Barapasaurus

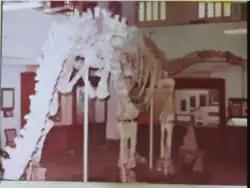
Reconstructed skeletal mount of "Barapasaurus tagorei", based on Jain (1979)

"Barapasaurus tagorei" is known from a large bone bed found in the Lower Kota Formation, containing approximately 300 bones from at least six individuals of various ages. No remains of the skull, other than teeth, have been found. The age of this fossil site is disputed, because no volcanic rocks whose age can be determined by radiometric dating are associated with the Kota Formation and its age can only be estimated by biostratigraphic comparisons to other rock layers, which is made difficult by the lack of reliable index fossils in the formation. The age has generally been interpreted as Early Jurassic, with the Lower Kota Formation in particular dating to the Sinemurian to Pliensbachian, roughly 184–200 million years ago. However, some studies have argued that the Kota Formation dates to the Middle Jurassic or even later.